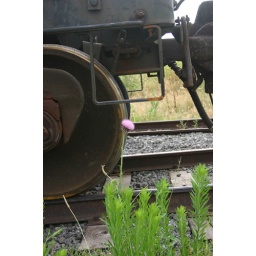
one of many train cars parked around the plant.